Franz Schuselka

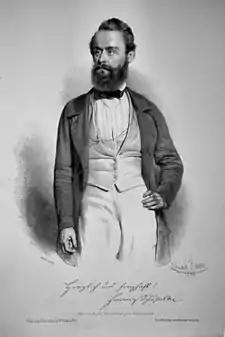
Franz Schuselka, lithograph by Eduard Kaiser 1848

Schuselka was born on 15 August 1811 in České Budějovice. His father was an artillery corporal. He studied law at the University of Vienna, then served an internship in the criminal courts. After that, he was a tutor for several noble families in Vienna, Salzburg and Prague. In 1839, he decided to change careers and became a journalist. Three years later, he left Austria for Germany; living first in Weimar, then Jena. He was forced to return to Austria when his political writings came under investigation and his passport was not renewed.